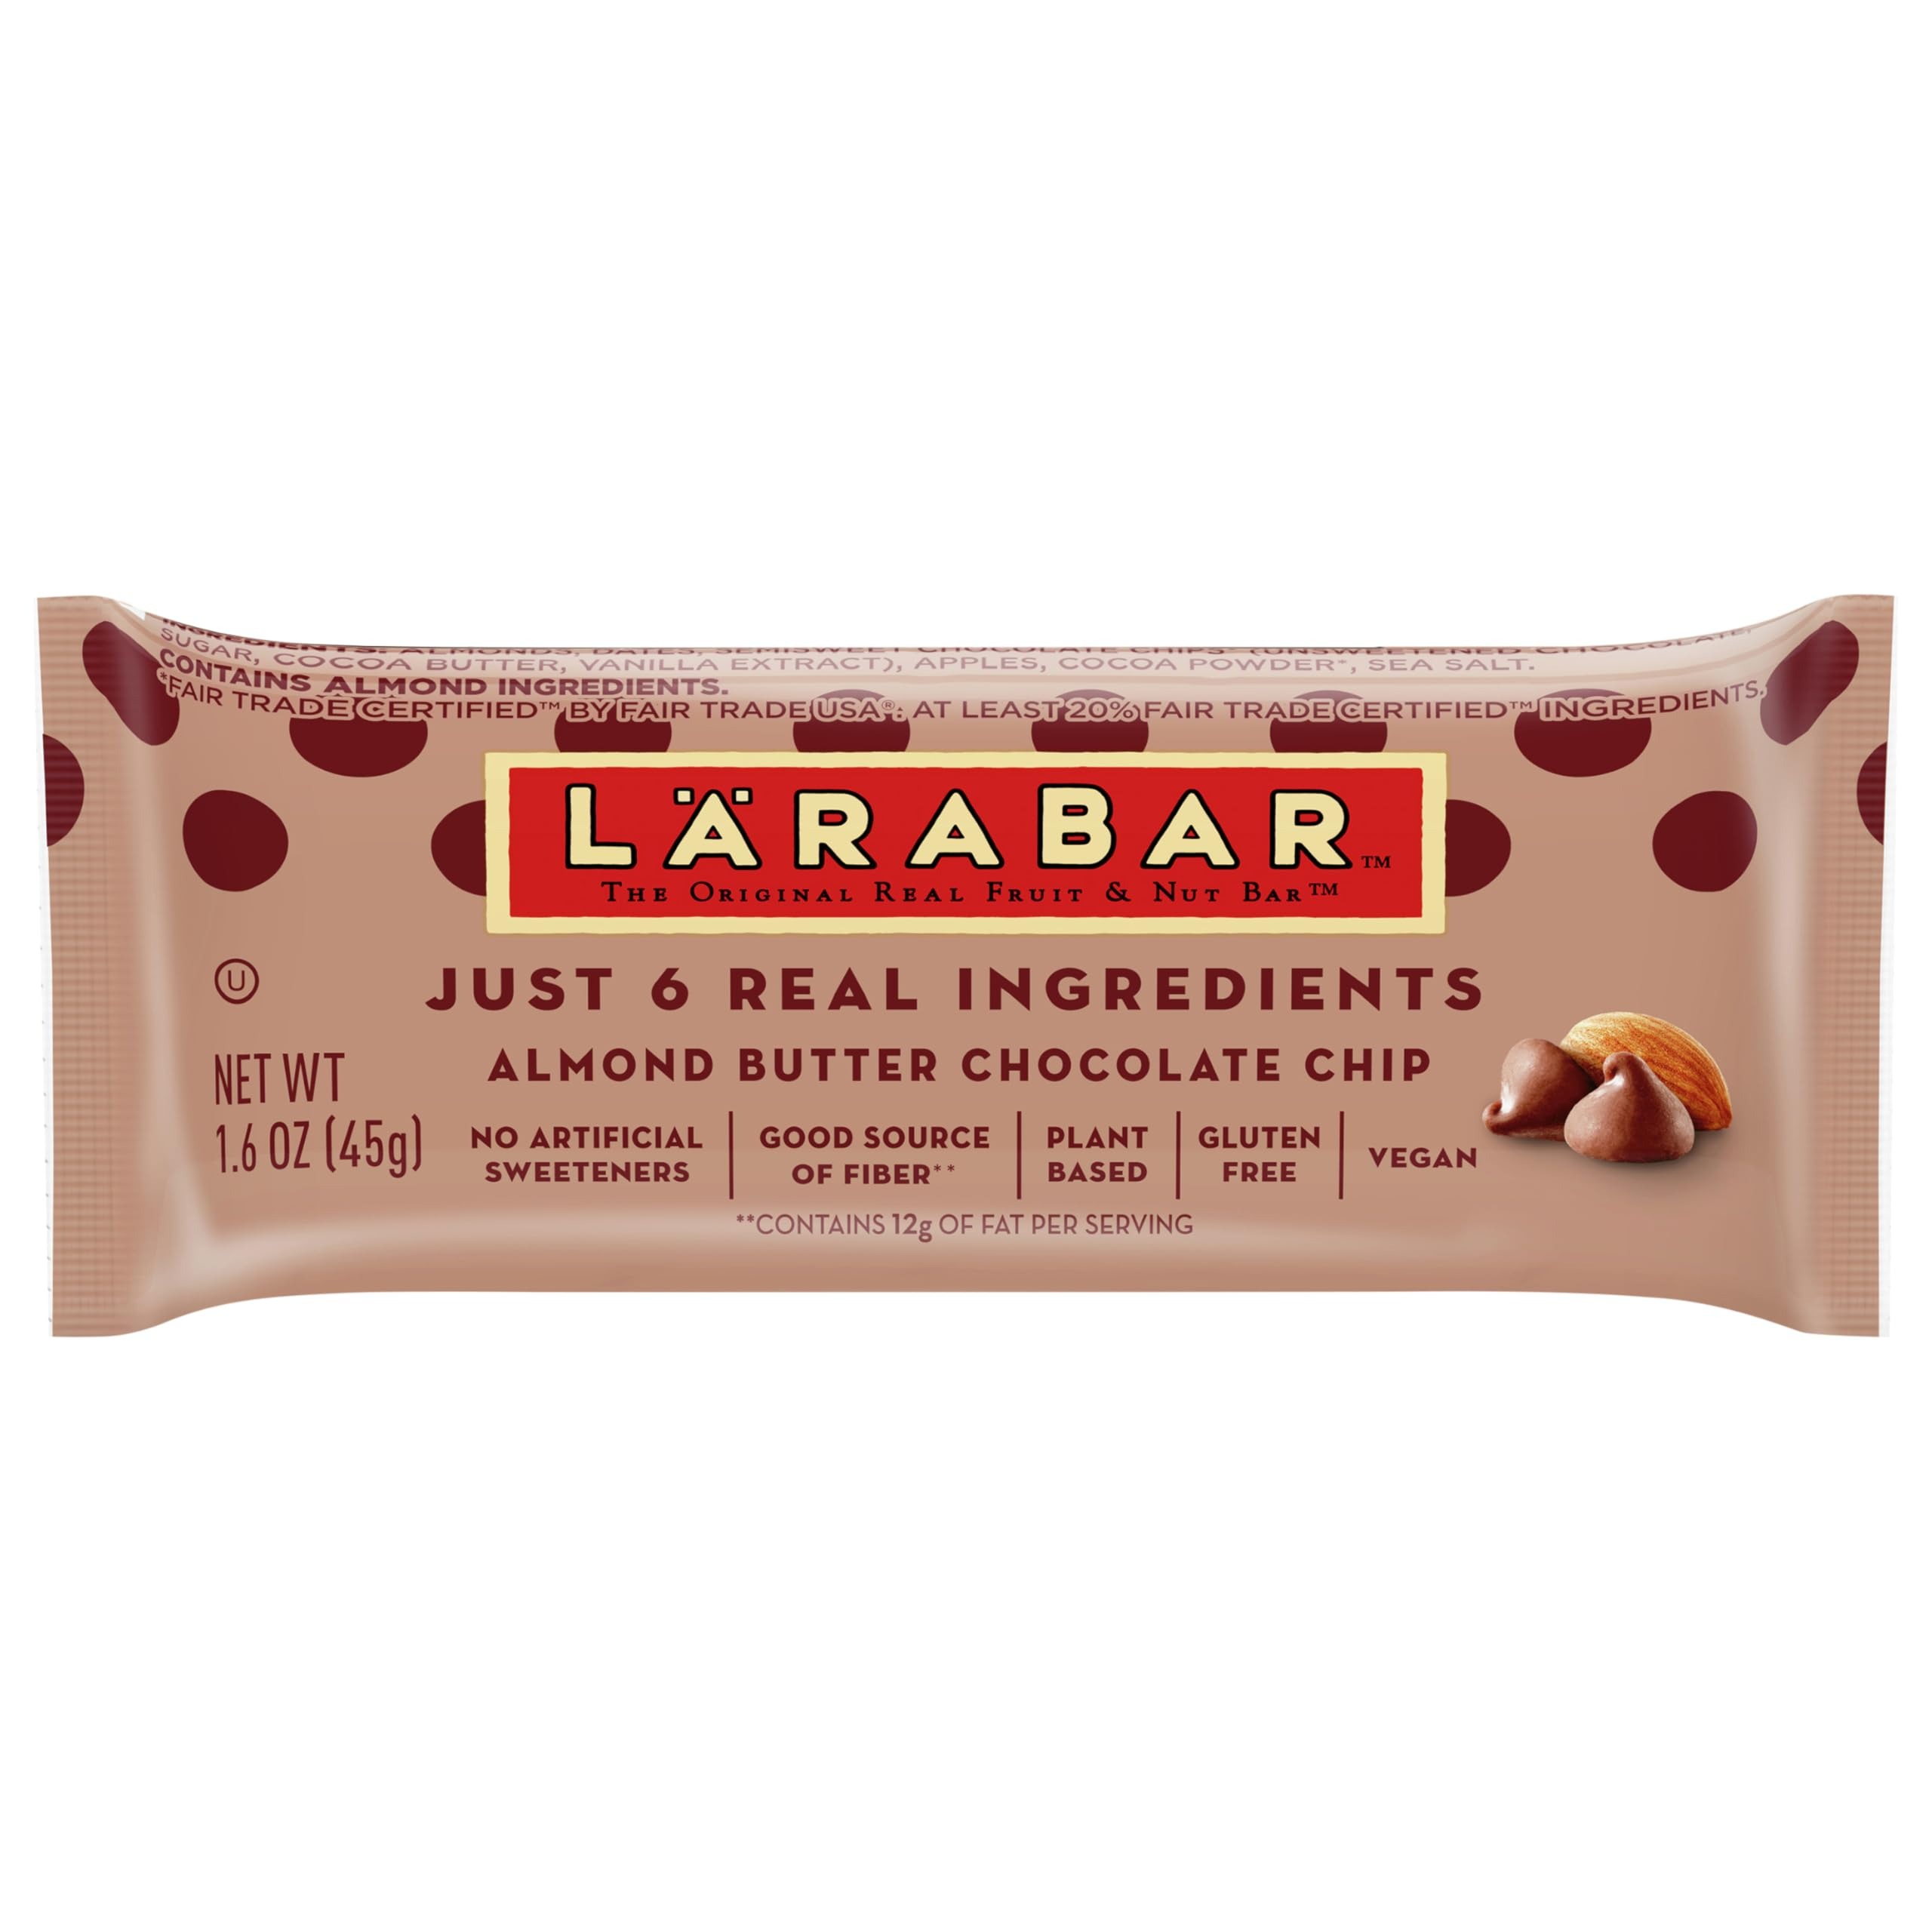
Item Name: LARABAR Almond Butter Chocolate Chip Bar, 1.6 OZ
Bullet Point 1: Product Type:Grocery
Bullet Point 2: Item Package Dimension:3.35 " L X1.9 " W X1.0 " H
Bullet Point 3: Item Package Weight:0.1 lbs
Bullet Point 4: Country Of Origin: United States
Product Description: Larabar - original fruit and nut bar - almond butter chocolate chip 1.6 oz.country of origin : united states of americais dairy free : yesis gluten free : yesis gmo free : yesis kosher : yesis vegan : yes
Value: 1.6
Unit: Ounce

Price: 10